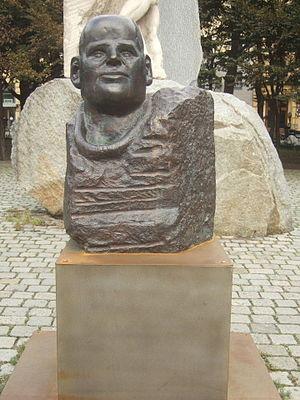
48° 12′ 16,8″ N, 16° 22′ 06,8″ E
Schwäbisch Hall est une ville du land de Bade-Wurtemberg en Allemagne. Avec ses 38 183 habitants, elle est la préfecture et la plus grande ville de l'arrondissement de Schwäbisch Hall, qui fait partie de la région Heilbronn-Franconie. L'arrondissement actuel est issu du regroupement des anciens arrondissements Crailsheim, Gaildorf, Gerabronn et Schwäbisch Hall entré en vigueur depuis le 1ᵉʳ janvier 1973. Il est situé au sud de la plaine de Hohenlohe et à l'est ou nord-est des monts de Souabe et Franconie, petit massif du keuper dont une partie appartient à l'arrondissement de Schwäbisch Hall jusque la commune de Mainhardt. L'arrondissement de Schwäbisch Hall fait partie des régions à faible densité de population en Allemagne.